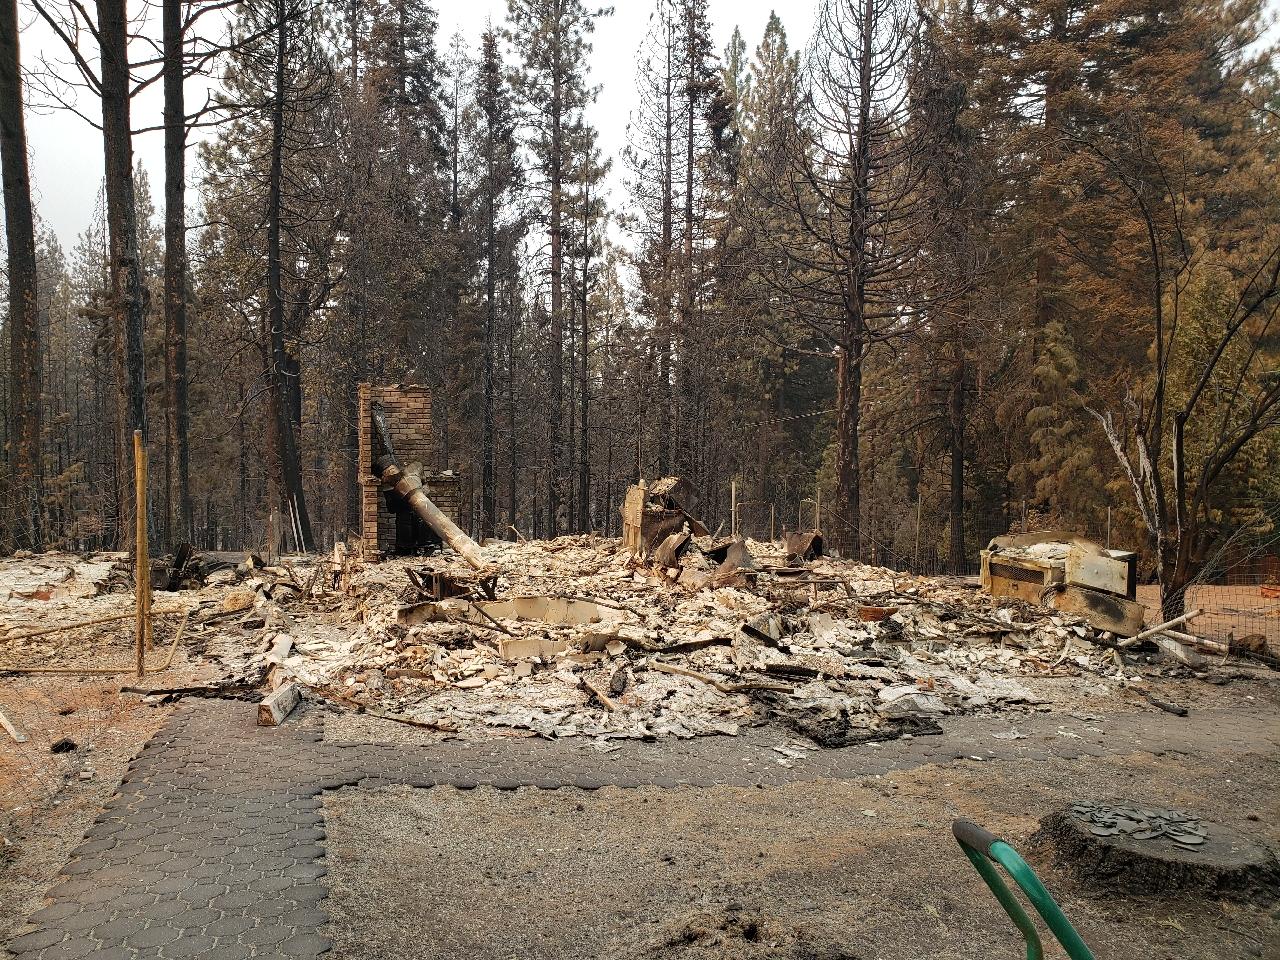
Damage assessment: destroyed